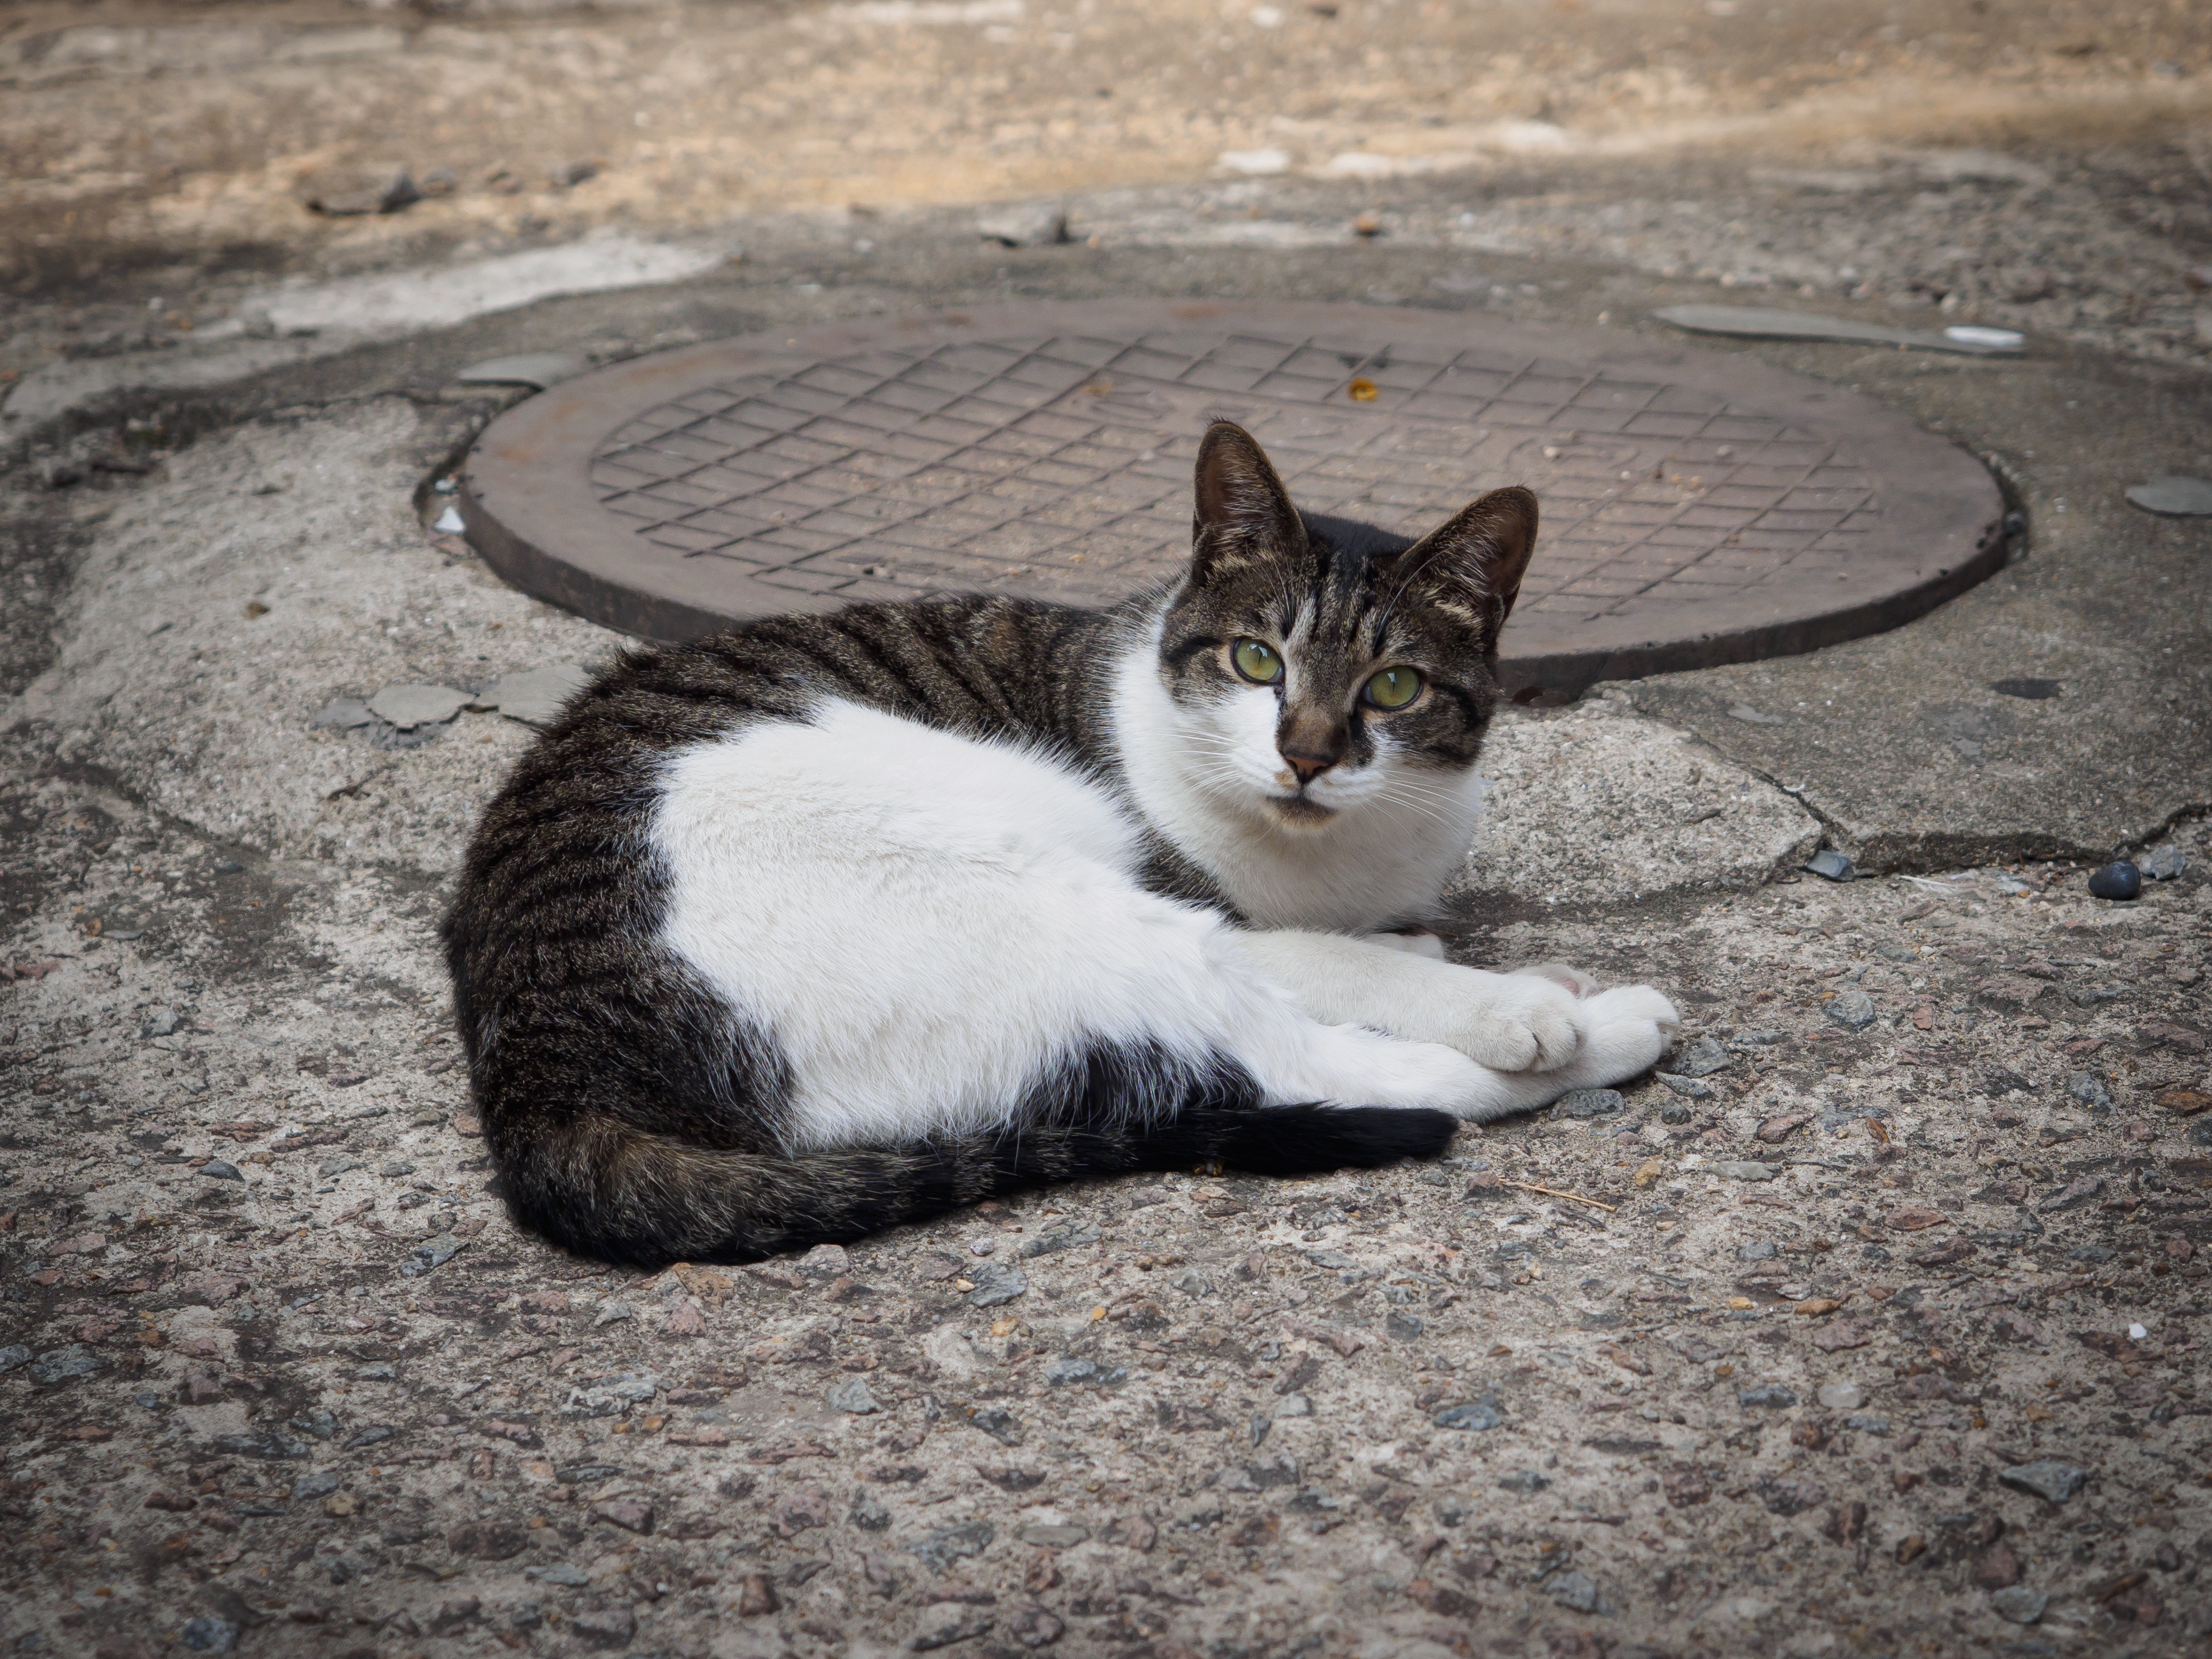
animal, cat, mammal, fauna, whiskers, mammals, vertebrate, tabby cat, european shorthair, small to medium sized cats, cat like mammal, domestic short haired cat